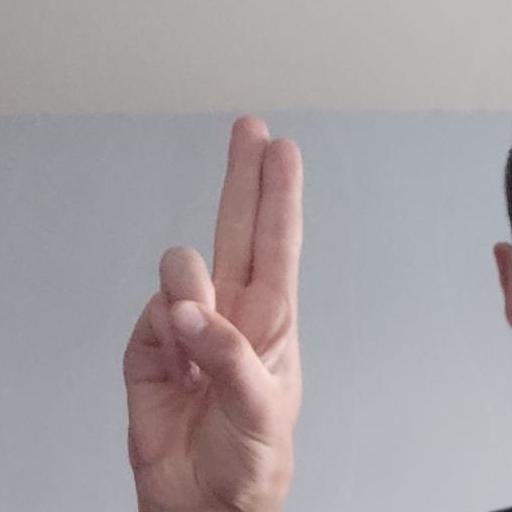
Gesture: two_up